Ratchet & Clank (film)

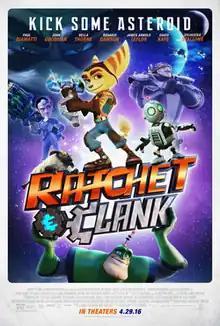
Theatrical release poster

Ratchet & Clank is a 2016 animated science fiction comedy film produced by Rainmaker Entertainment and distributed by Gramercy Pictures. Based on Insomniac Games' video game series of the same name, the film was directed by Kevin Munroe and co-directed by Jericca Cleland. James Arnold Taylor and David Kaye reprise their roles as the titular characters from the video games, alongside Jim Ward and Armin Shimerman as their respective characters. The film also stars the voices of Paul Giamatti, John Goodman, Bella Thorne, Rosario Dawson, and Sylvester Stallone, with Vincent Tong and Andrew Cownden in supporting roles.